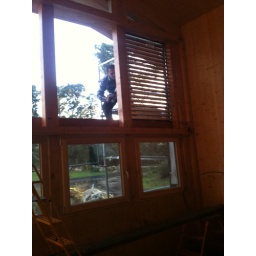
Vitrage solaire thermique - Solar thermal glass Robin Sun in passiv house (F-Corsica)